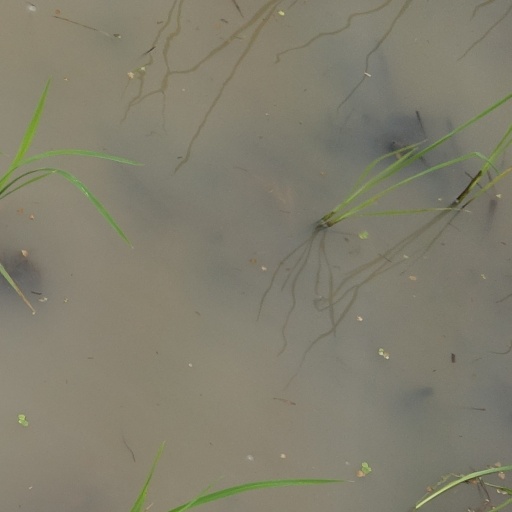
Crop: rice